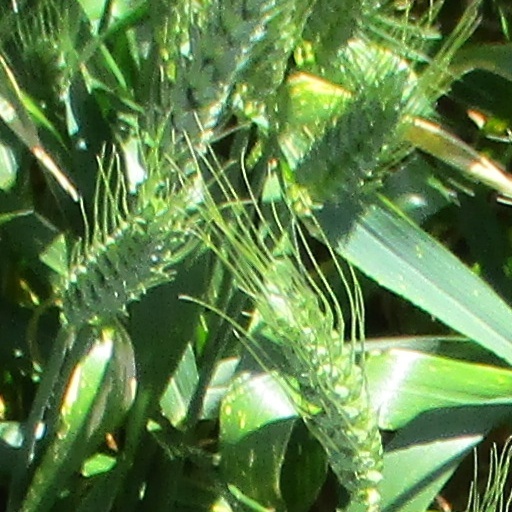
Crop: wheat